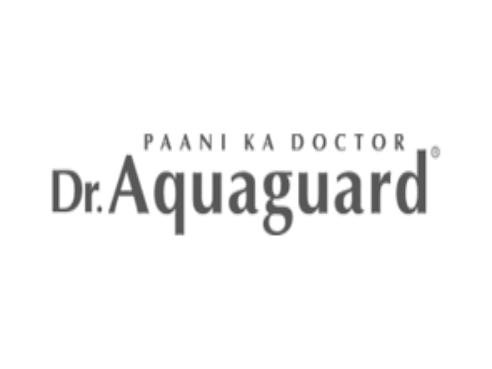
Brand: Aqua Guard
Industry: Others